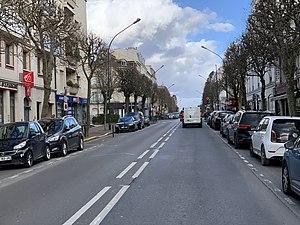
Avenue de la Résistance, Le Raincy.
L'avenue de la Résistance est une voie de communication située au Raincy.